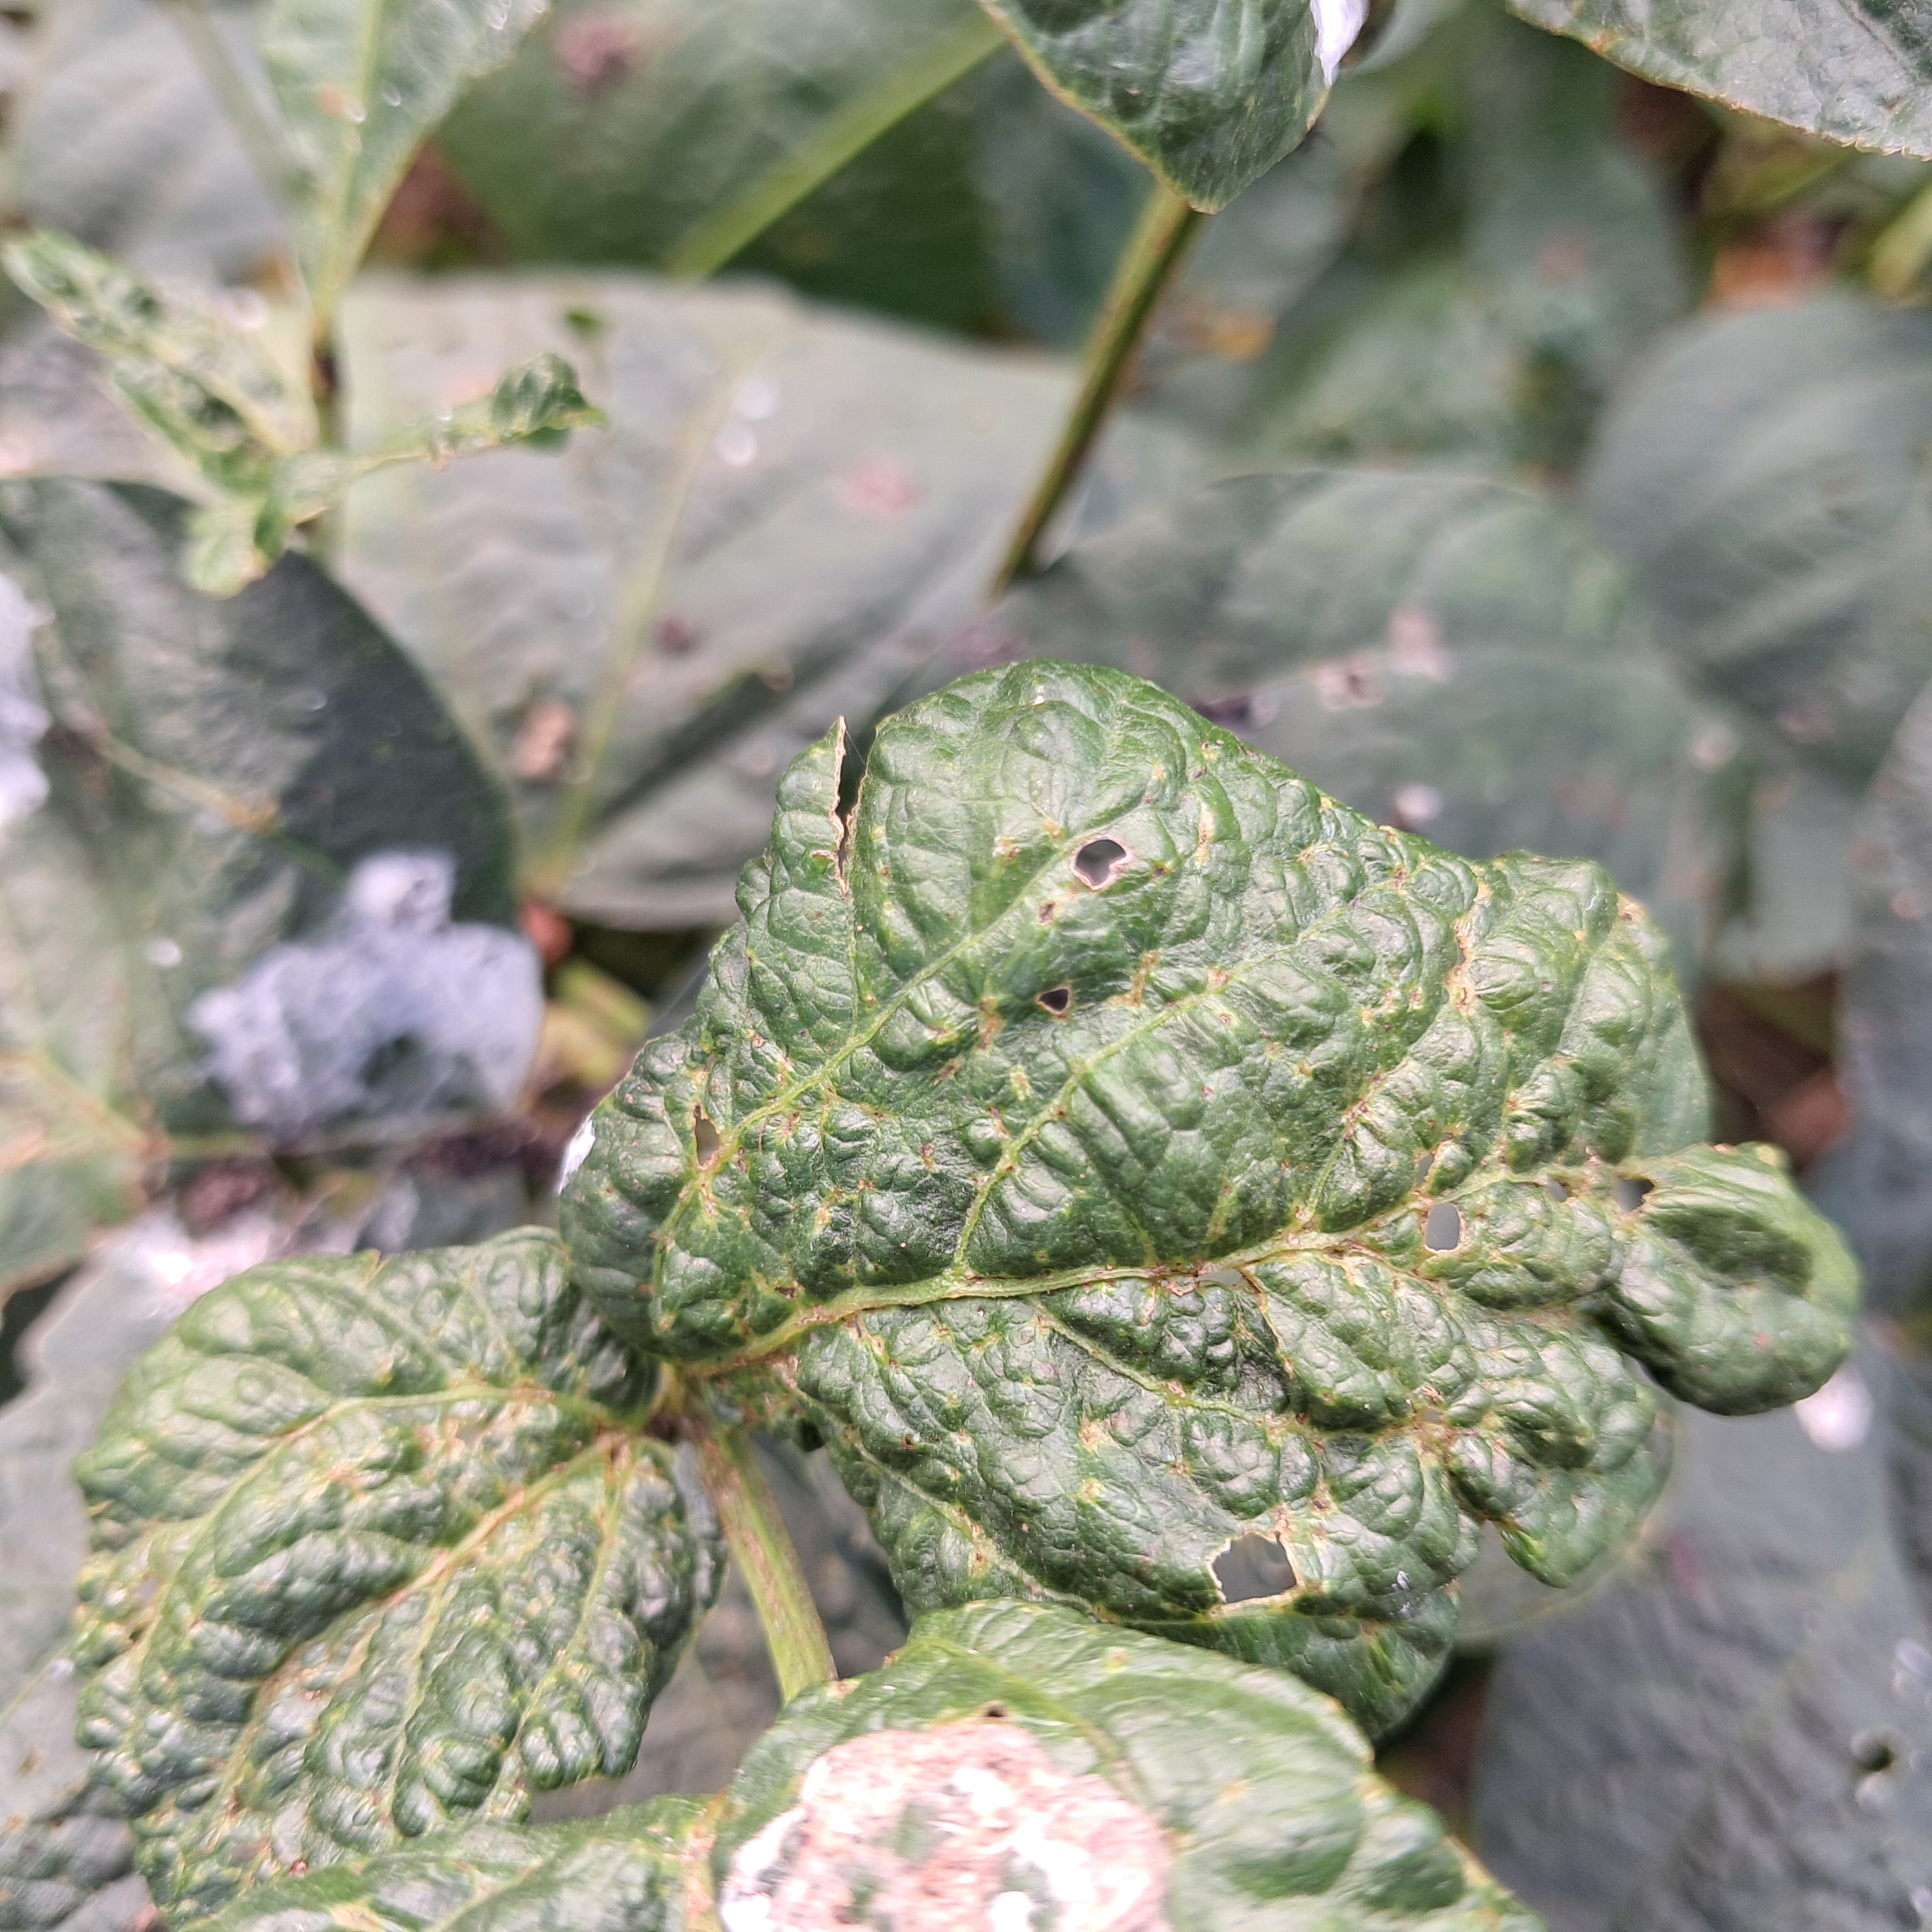
Label: Mosaic